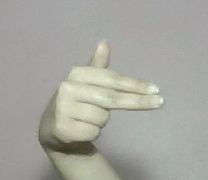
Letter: ghain